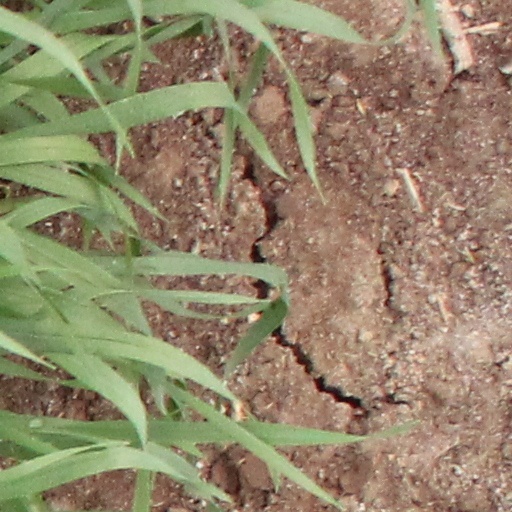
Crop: wheat